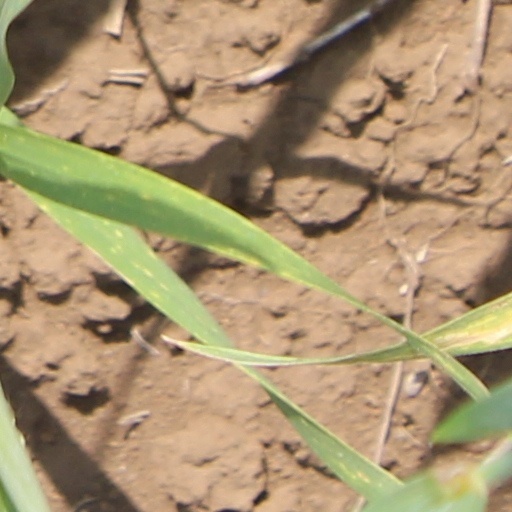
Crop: wheat